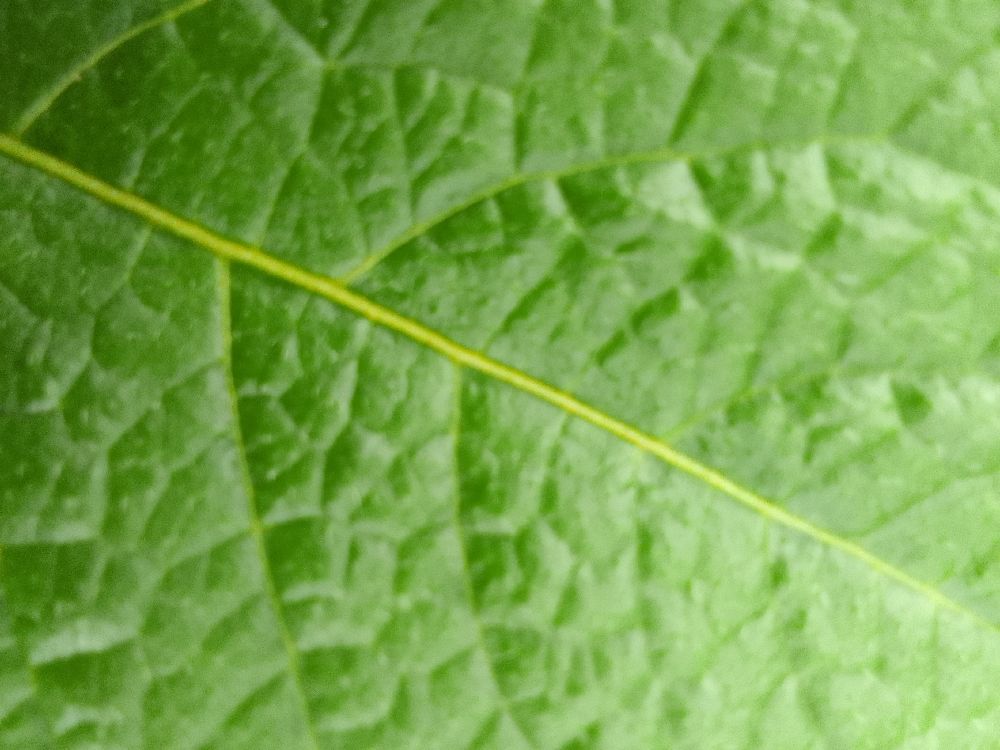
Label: Healthy